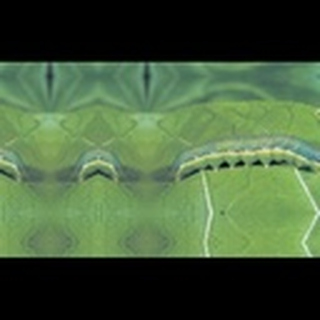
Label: cotton_army_worm